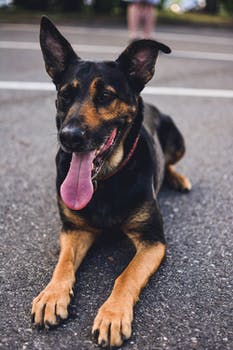
Label: No Watermark